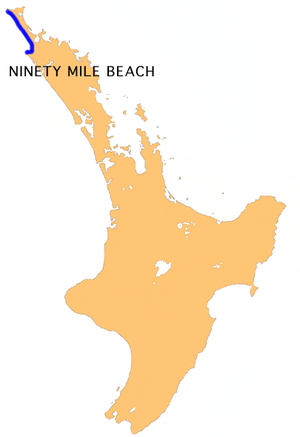
Ninety Mile Beach est une plage située à l’extrême nord de la Nouvelle-Zélande, sur la côte occidentale de l’île du Nord. Malgré son nom, la plage s’étend sur 88 km.